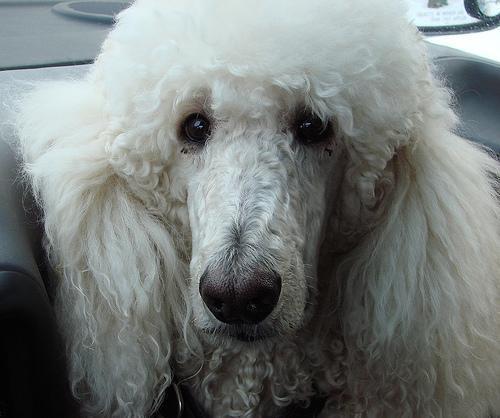
standard_poodle